Gaius Marius

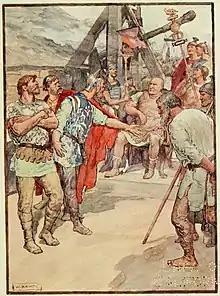
Marius sitting on a chair, surrounded by Roman officers and a number of obstinate-looking barbarians.

In 109 BC a migrating Germanic tribe called the Cimbri appeared in Gaul and routed the Roman army there under Marcus Junius Silanus. This defeat reduced Roman prestige and resulted in unrest among the Celtic tribes recently conquered by the Romans in southern Gaul. In 107 the consul Lucius Cassius Longinus was completely defeated by the Tigurini, and the senior surviving officer (one Gaius Popillius, son of the consul of 132) had saved what was left only by surrendering half the baggage and suffering the humiliation of having his army "pass under the yoke". The next year, 106 BC, another consul, Quintus Servilius Caepio, marched to Gaul with a new army to salvage the situation. Caepio was prorogued into the next year and the new consul for 105 BC, Gnaeus Mallius Maximus, was also assigned to southern Gaul with another army. Caepio's disdain for Mallius – a new man like Marius with a hunger for glory – made it impossible for them to cooperate.